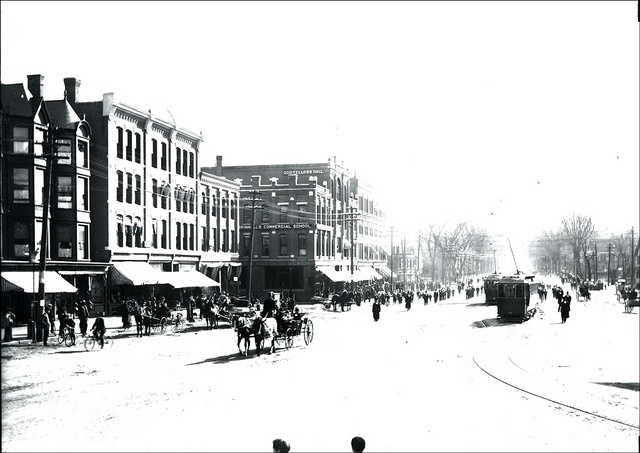
A horse drawn carriage driving down a street.
THERE IS A PHOTO OF A HORSE AND CARRIAGE GOING DOWN THE STREET
OLD BLACK AND WHITE PHOTO OF HORSE AND BUGGY IN BUSY TOWN
Black and white photo of horse drawn carriage and trolley riding down street.
An old photograph of a horse-drawn carriage and buildings.